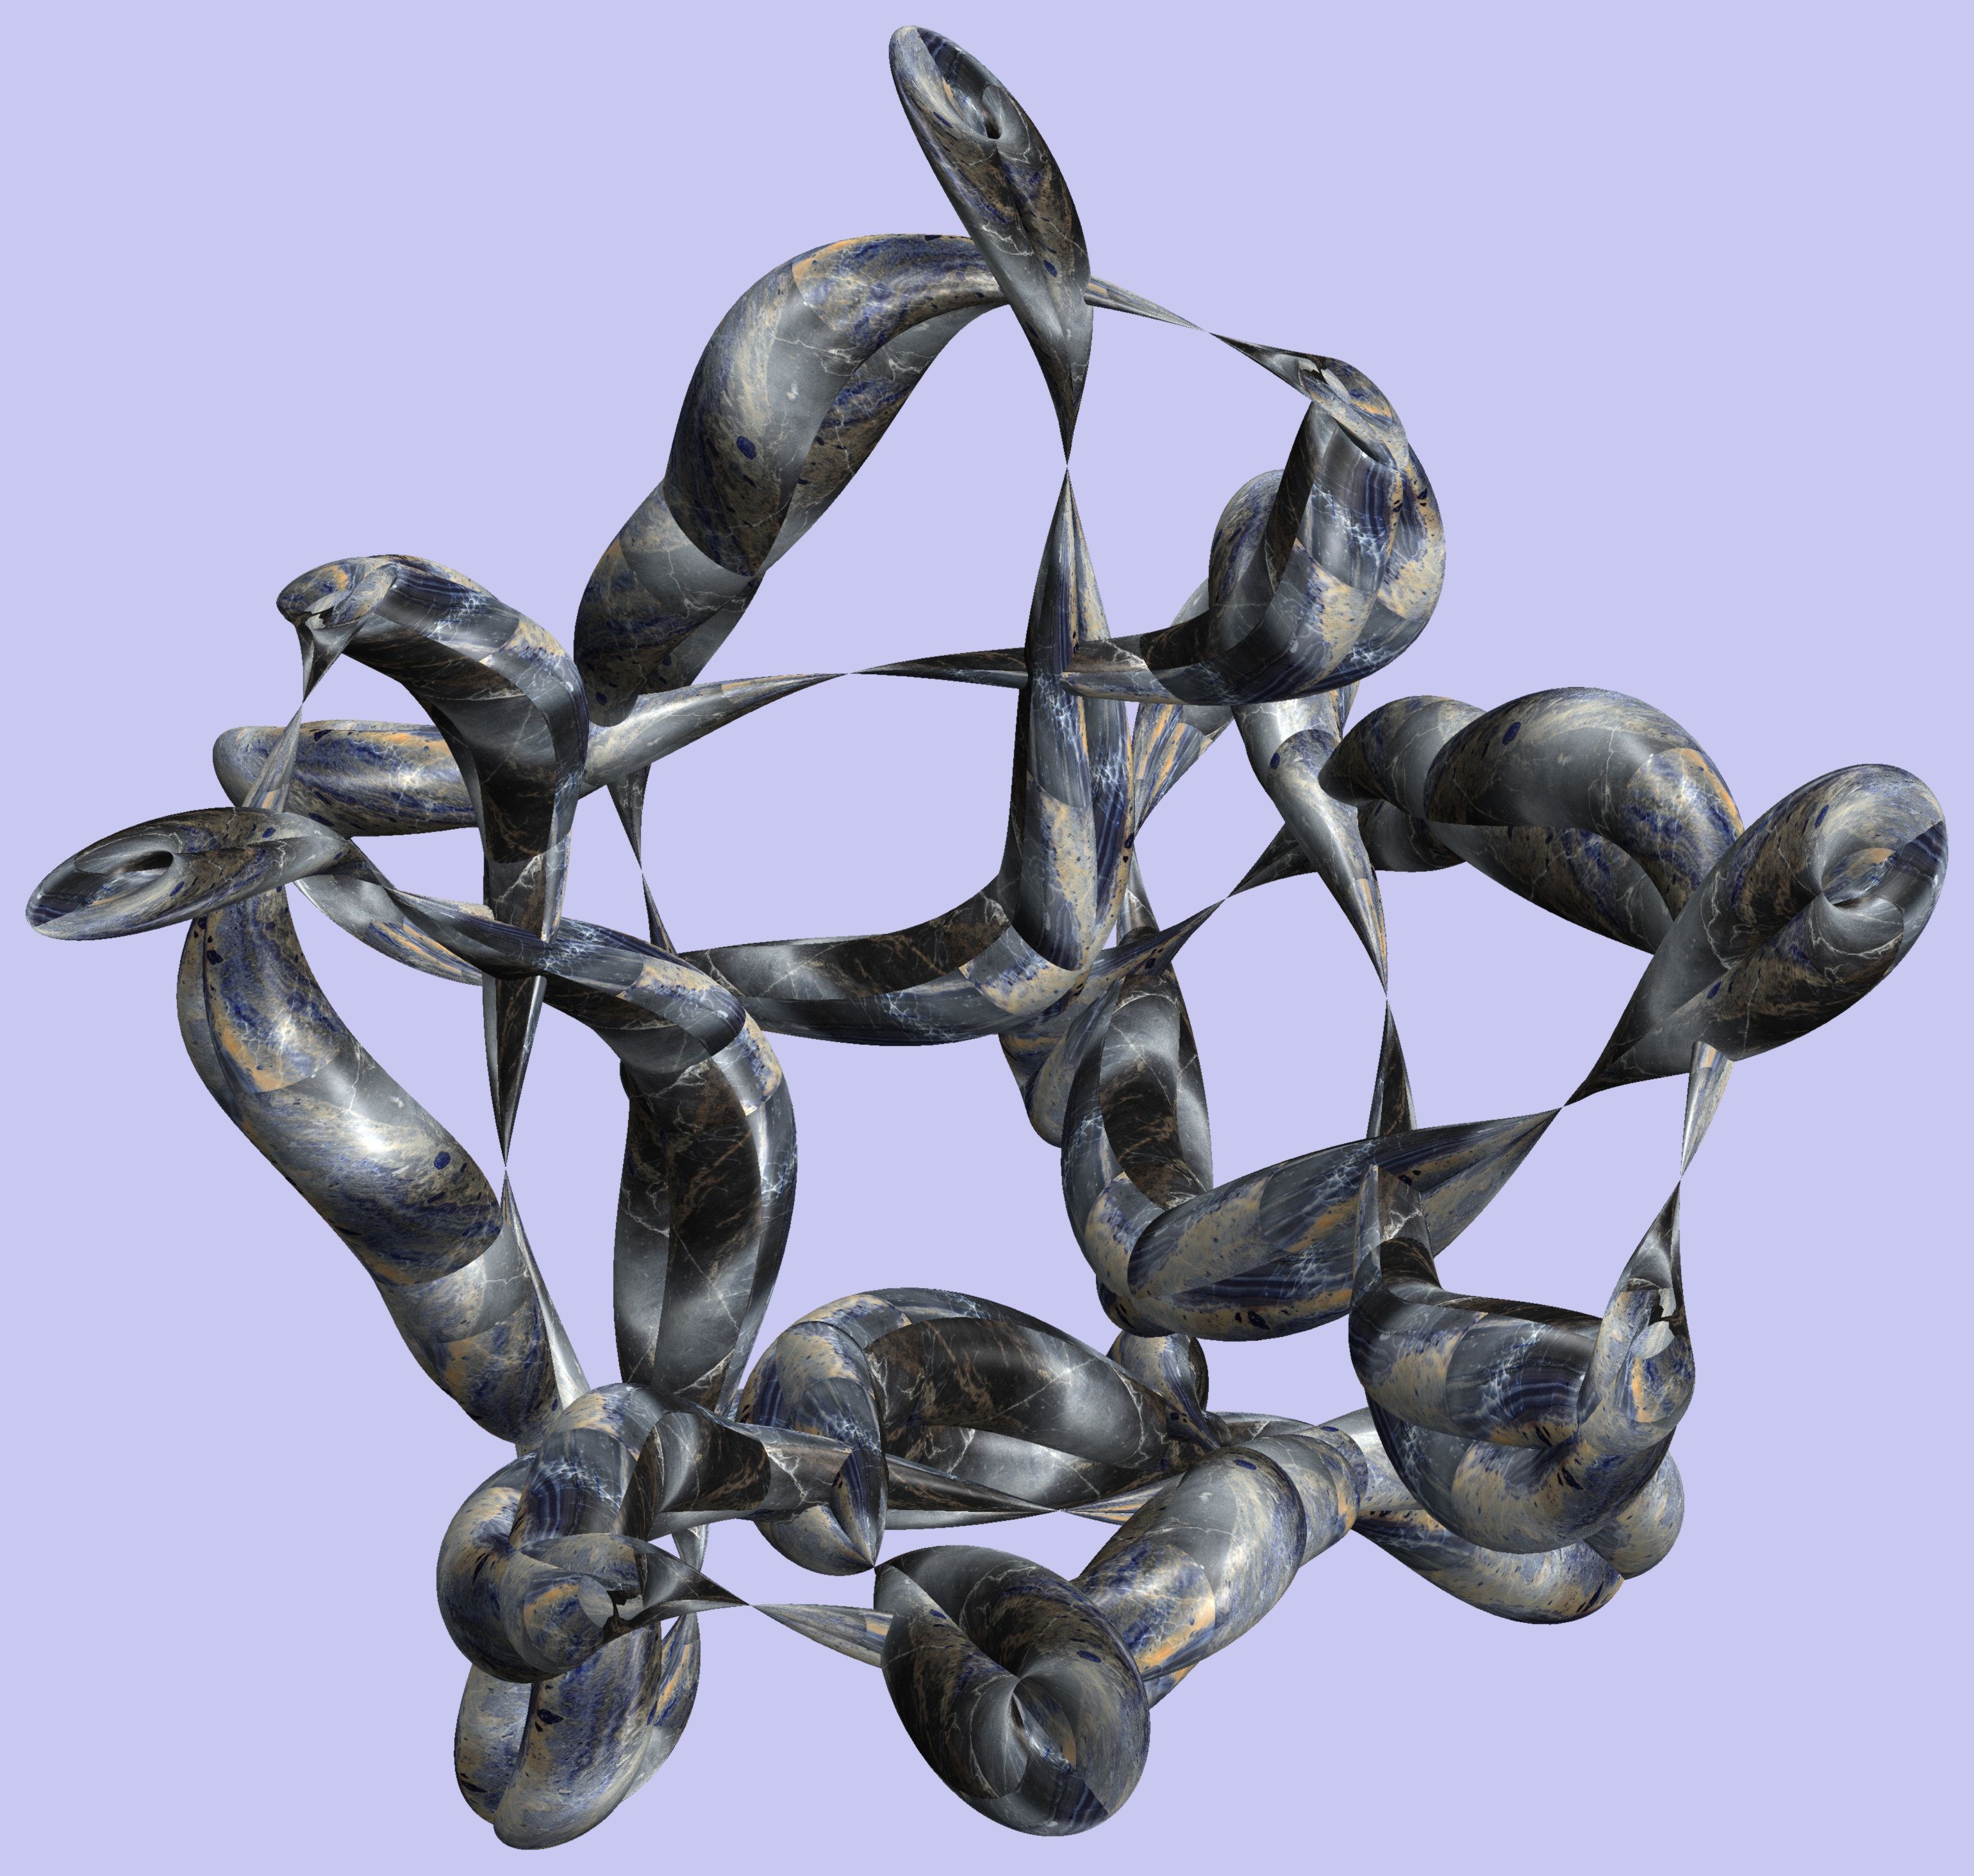
branch, structure, texture, leaf, flower, pattern, lighting, material, twig, sculpture, art, figure, design, symmetry, 3d, graphic, torus, mathematica, cg, parametricplot3d, code, program, algorithm, abstruct, mapping